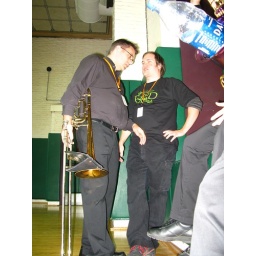
D &amp;amp; M in a moment of conversation. With plastic water bottle.